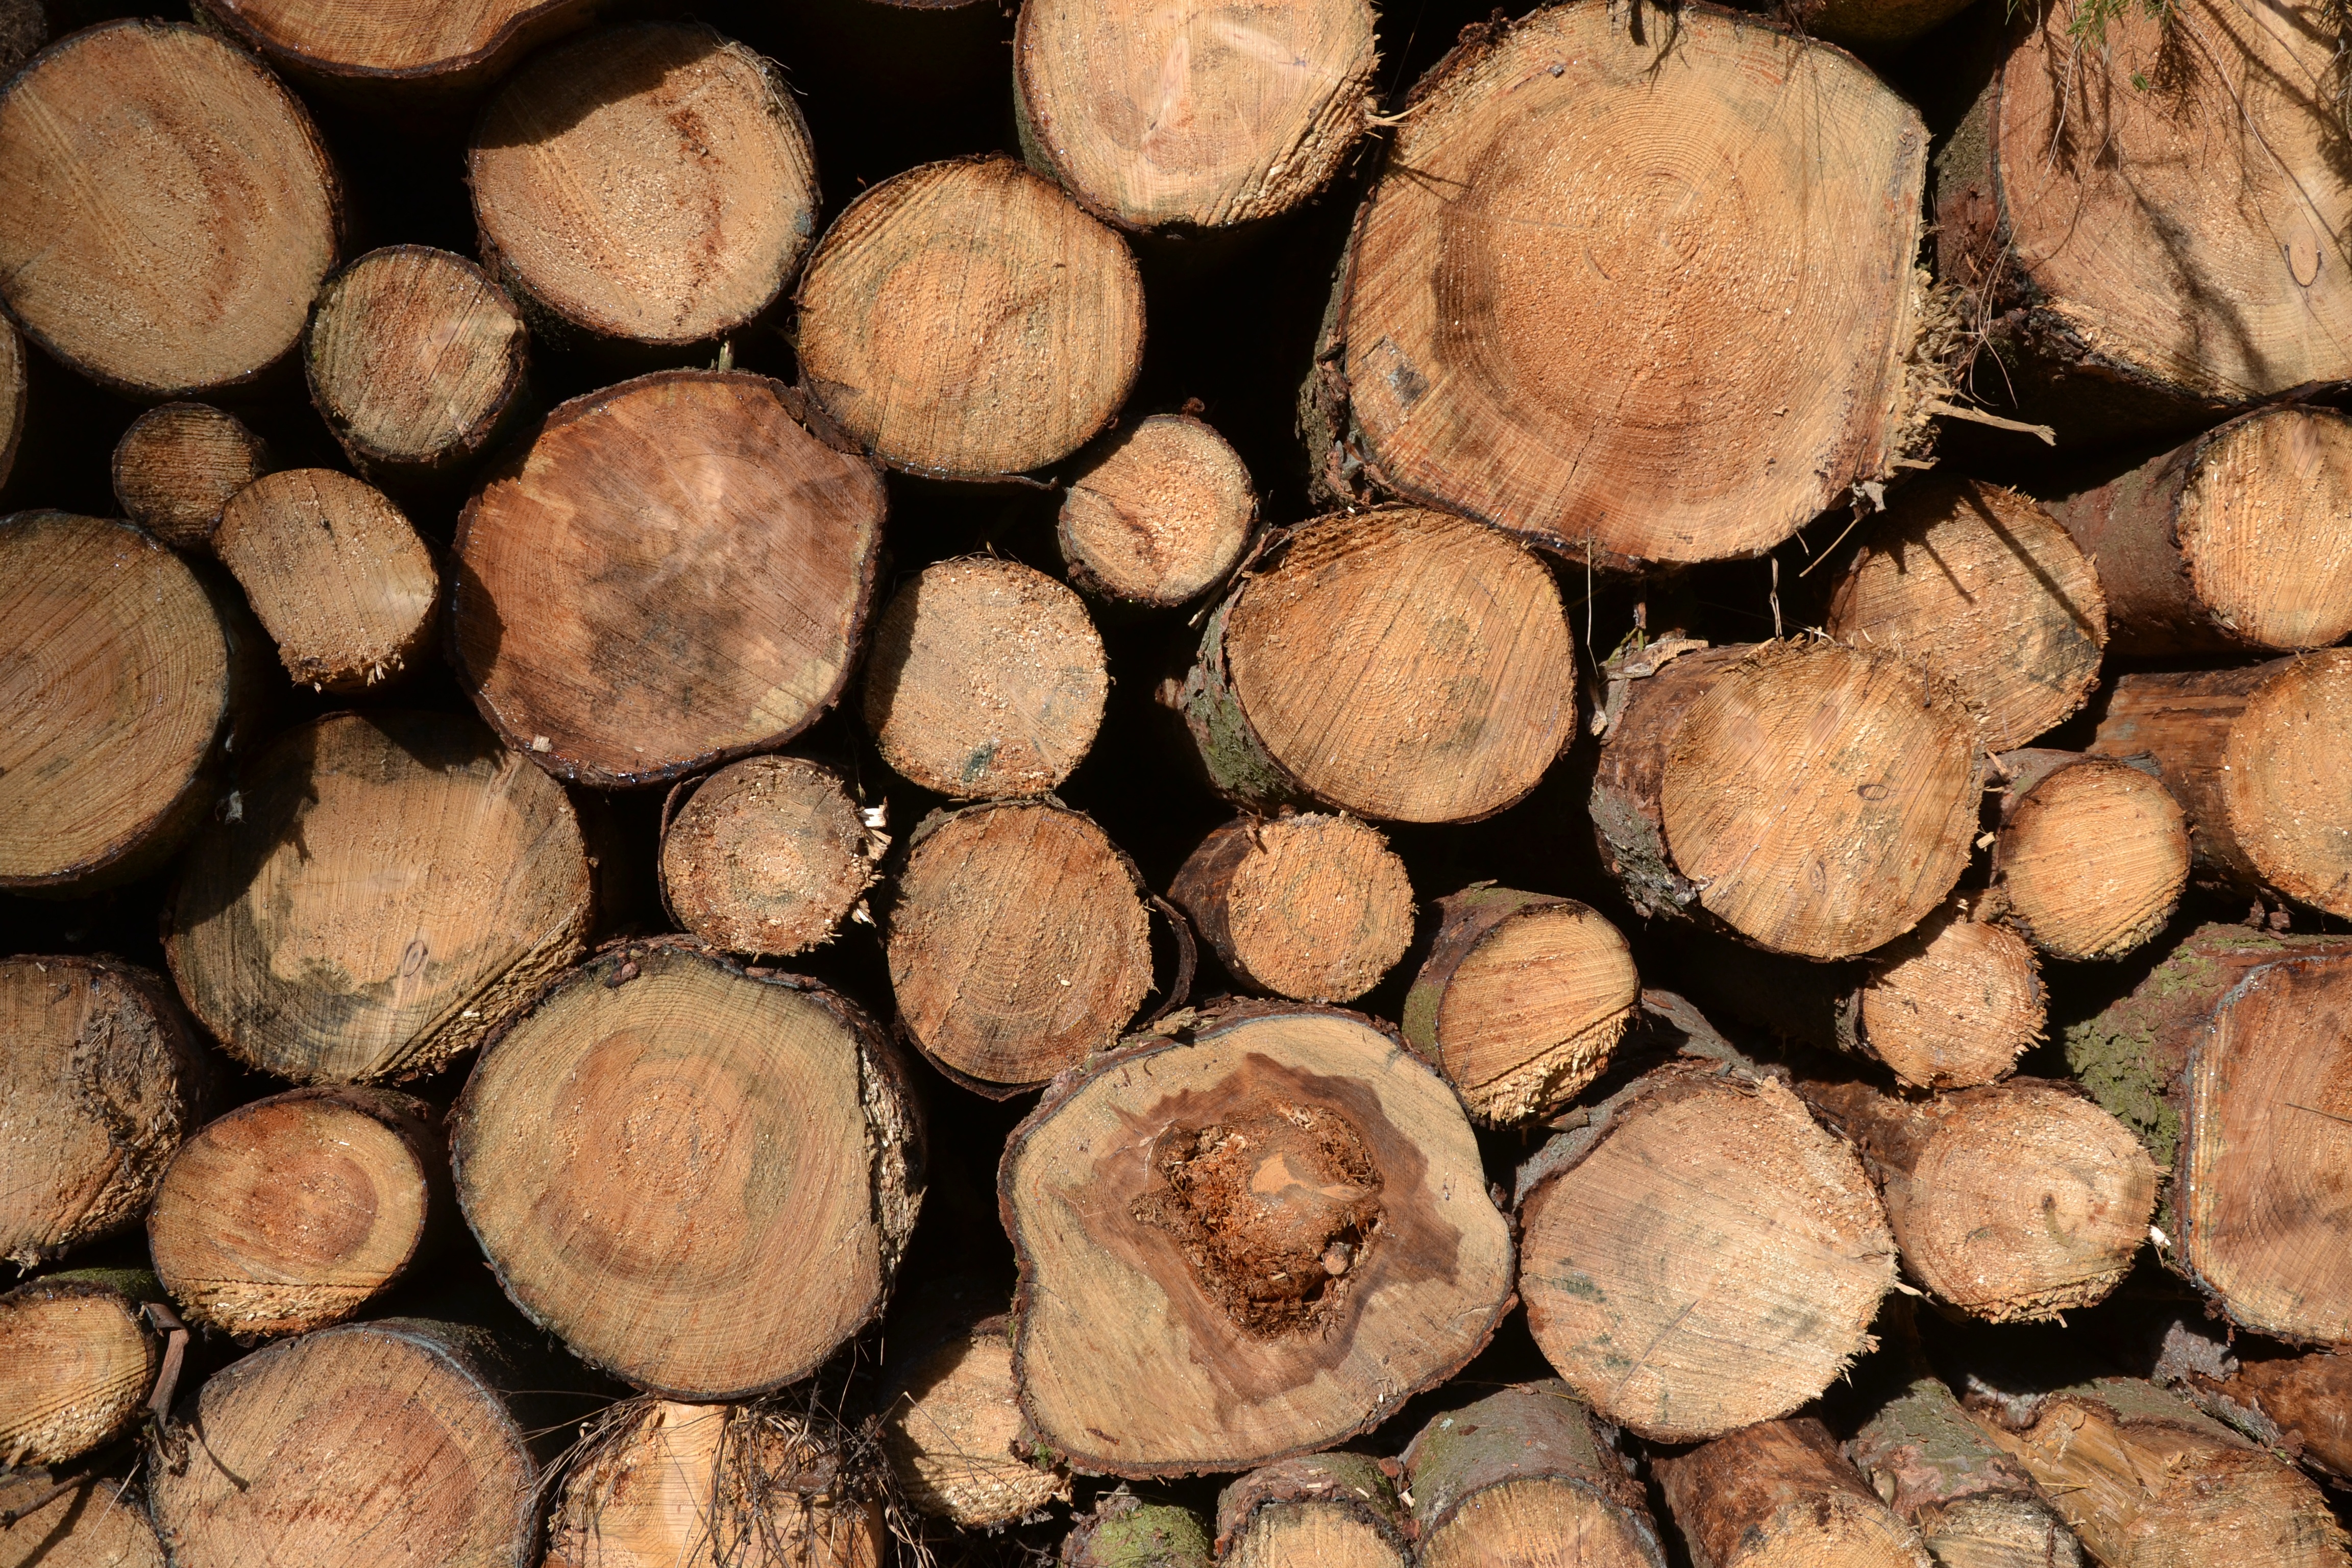
tree, wood, trunk, food, produce, soil, lumber, close up, coconut, forestry, timber, tree trunks, holzstapel, raw material, woodworks, strains, timber industry